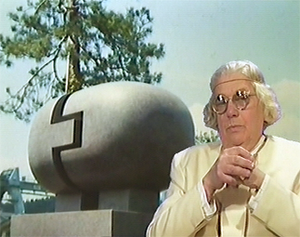
Portrait de Pierre Szekely
Pierre Székely, né à Budapest le 11 juin 1923 et mort à Paris le 3 avril 2001, est un sculpteur hongrois.